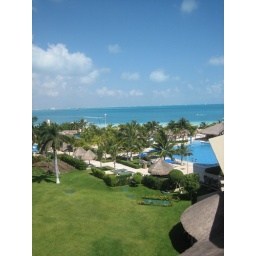
Palm trees by the beach